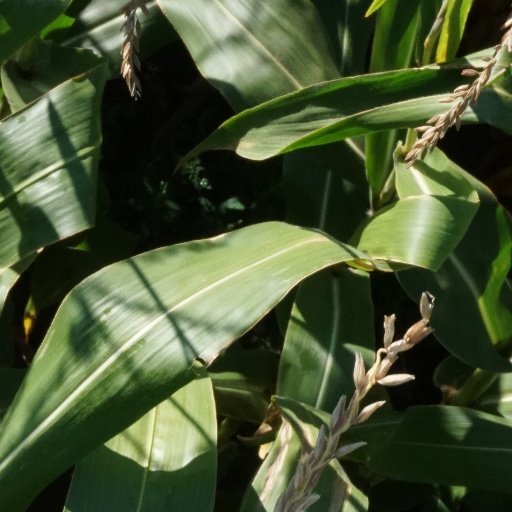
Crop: maize; corn